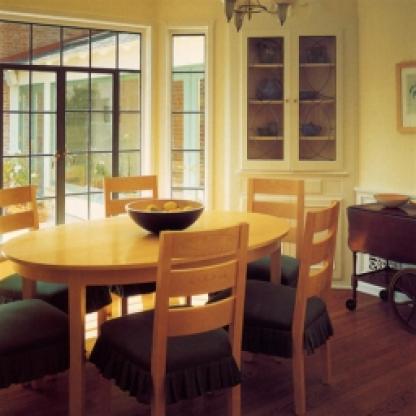
Scene: Indoor